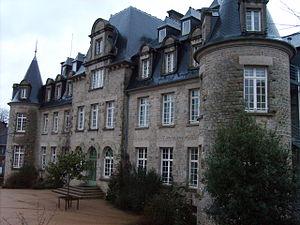
Le château de Lady Mond à Belle-Isle-en-Terre (Côtes-d'Armor, Bretagne, France)
Le château de Coat-an-Noz est situé au sud de la commune de Belle-Isle-en-Terre, dans le département des Côtes-d'Armor, à proximité de Loc-Envel dans la forêt de Coat-an-Noz.
Belle-Isle-en-Terre est une commune française située dans le département des Côtes-d'Armor, en région Bretagne.
Marie-Louise Le Manac’h, dite Maï Manac'h, plus connue comme Lady Mond, est née le 5 février 1869 à Belle-Isle-en-Terre dans les Côtes-d'Armor. Elle est morte le 21 novembre 1949 dans sa ville natale. Du fait de son mariage avec Sir Robert Mond, elle fut l’une des femmes les plus riches et les plus en vue de son époque, pratiquant activement le mécénat.